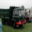
Label: truck